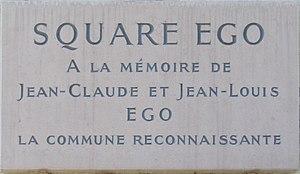
Plaque du Square Ego à Miribel.
Miribel est une commune française, située dans le département de l'Ain en région Auvergne-Rhône-Alpes, à environ 14 km de Lyon. Elle fait partie de l'unité urbaine de la capitale régionale. Elle appartient également à la région naturelle de la Côtière même si son territoire s'étendant bien au-delà du coteau, le hameau des Échets se trouve plutôt à l'orée du plateau de la Dombes, au contraire de celui du Mas Rillier qui se trouve sur le coteau lui-même.